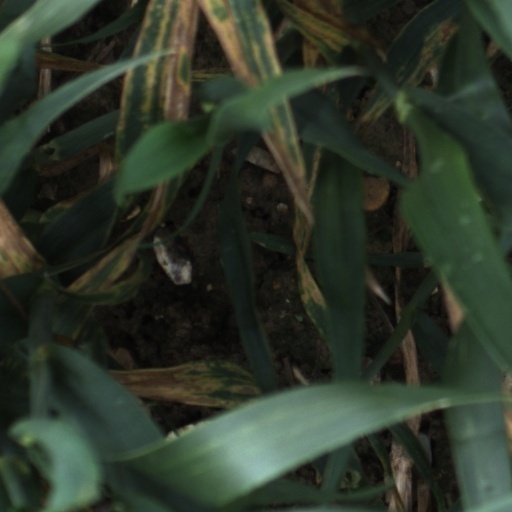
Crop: wheat